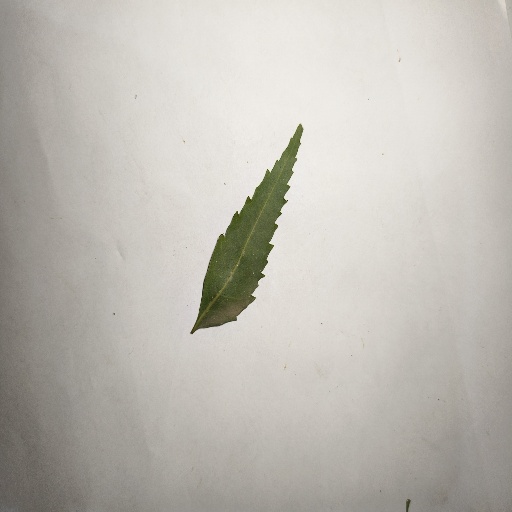
Species: Neem
Leaf condition: Healthy Leaf